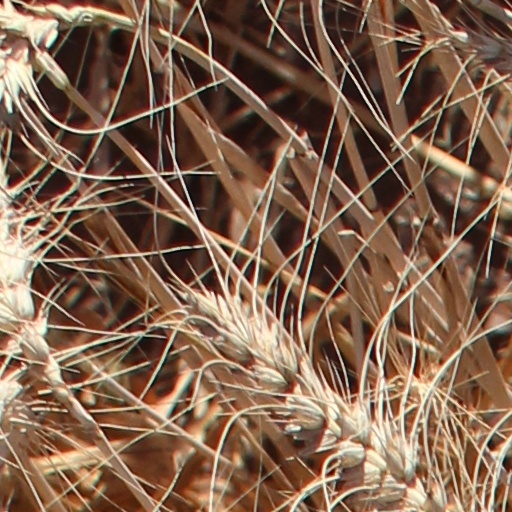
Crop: wheat